Klavdiya Nikolayeva

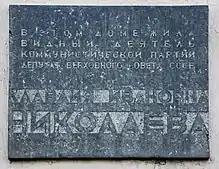
Commemorative plaque. Text reads: 'In this building lived a remarkable CPSU politician, a member of Supreme Soviet: Klavdiya Ivanovna Nikolayeva'

In addition to her articles in "The Worker", Klavdiya Nikolayeva wrote two books on the role of women in the construction and defence of the Soviet Union: